1st Anti-Aircraft Brigade (United Kingdom)

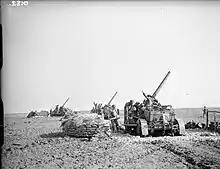
3-inch AA guns of 2nd AA Battery, 1st AA Brigade, near BEF HQ at Wanquelin, France, 19 October 1939.

The brigade proceeded to France with the British Expeditionary Force (BEF). The two AA regiments were each equipped with 16 obsolescent 3-inch guns and eight of the newer 3.7-inch heavy AA (HAA) guns. 54th (Argyll and Sutherland Highlanders) Light Anti-Aircraft Regiment, RA (a Territorial Army (TA) unit) joined by November 1939 (less one of its batteries). It was equipped with 12 x 40 mm Bofors Guns and 12 x Vickers 2-pounders, but left to become a Corps unit before the end of the Phoney War. In January 1940, 1st AA Battalion was transferred from the Royal Engineers to the Royal Artillery as 1st Searchlight Regiment and joined 5th Searchlight Brigade. Lieutenant-Colonel E.D. Milligan was promoted from 6th AA Regiment to command the brigade.